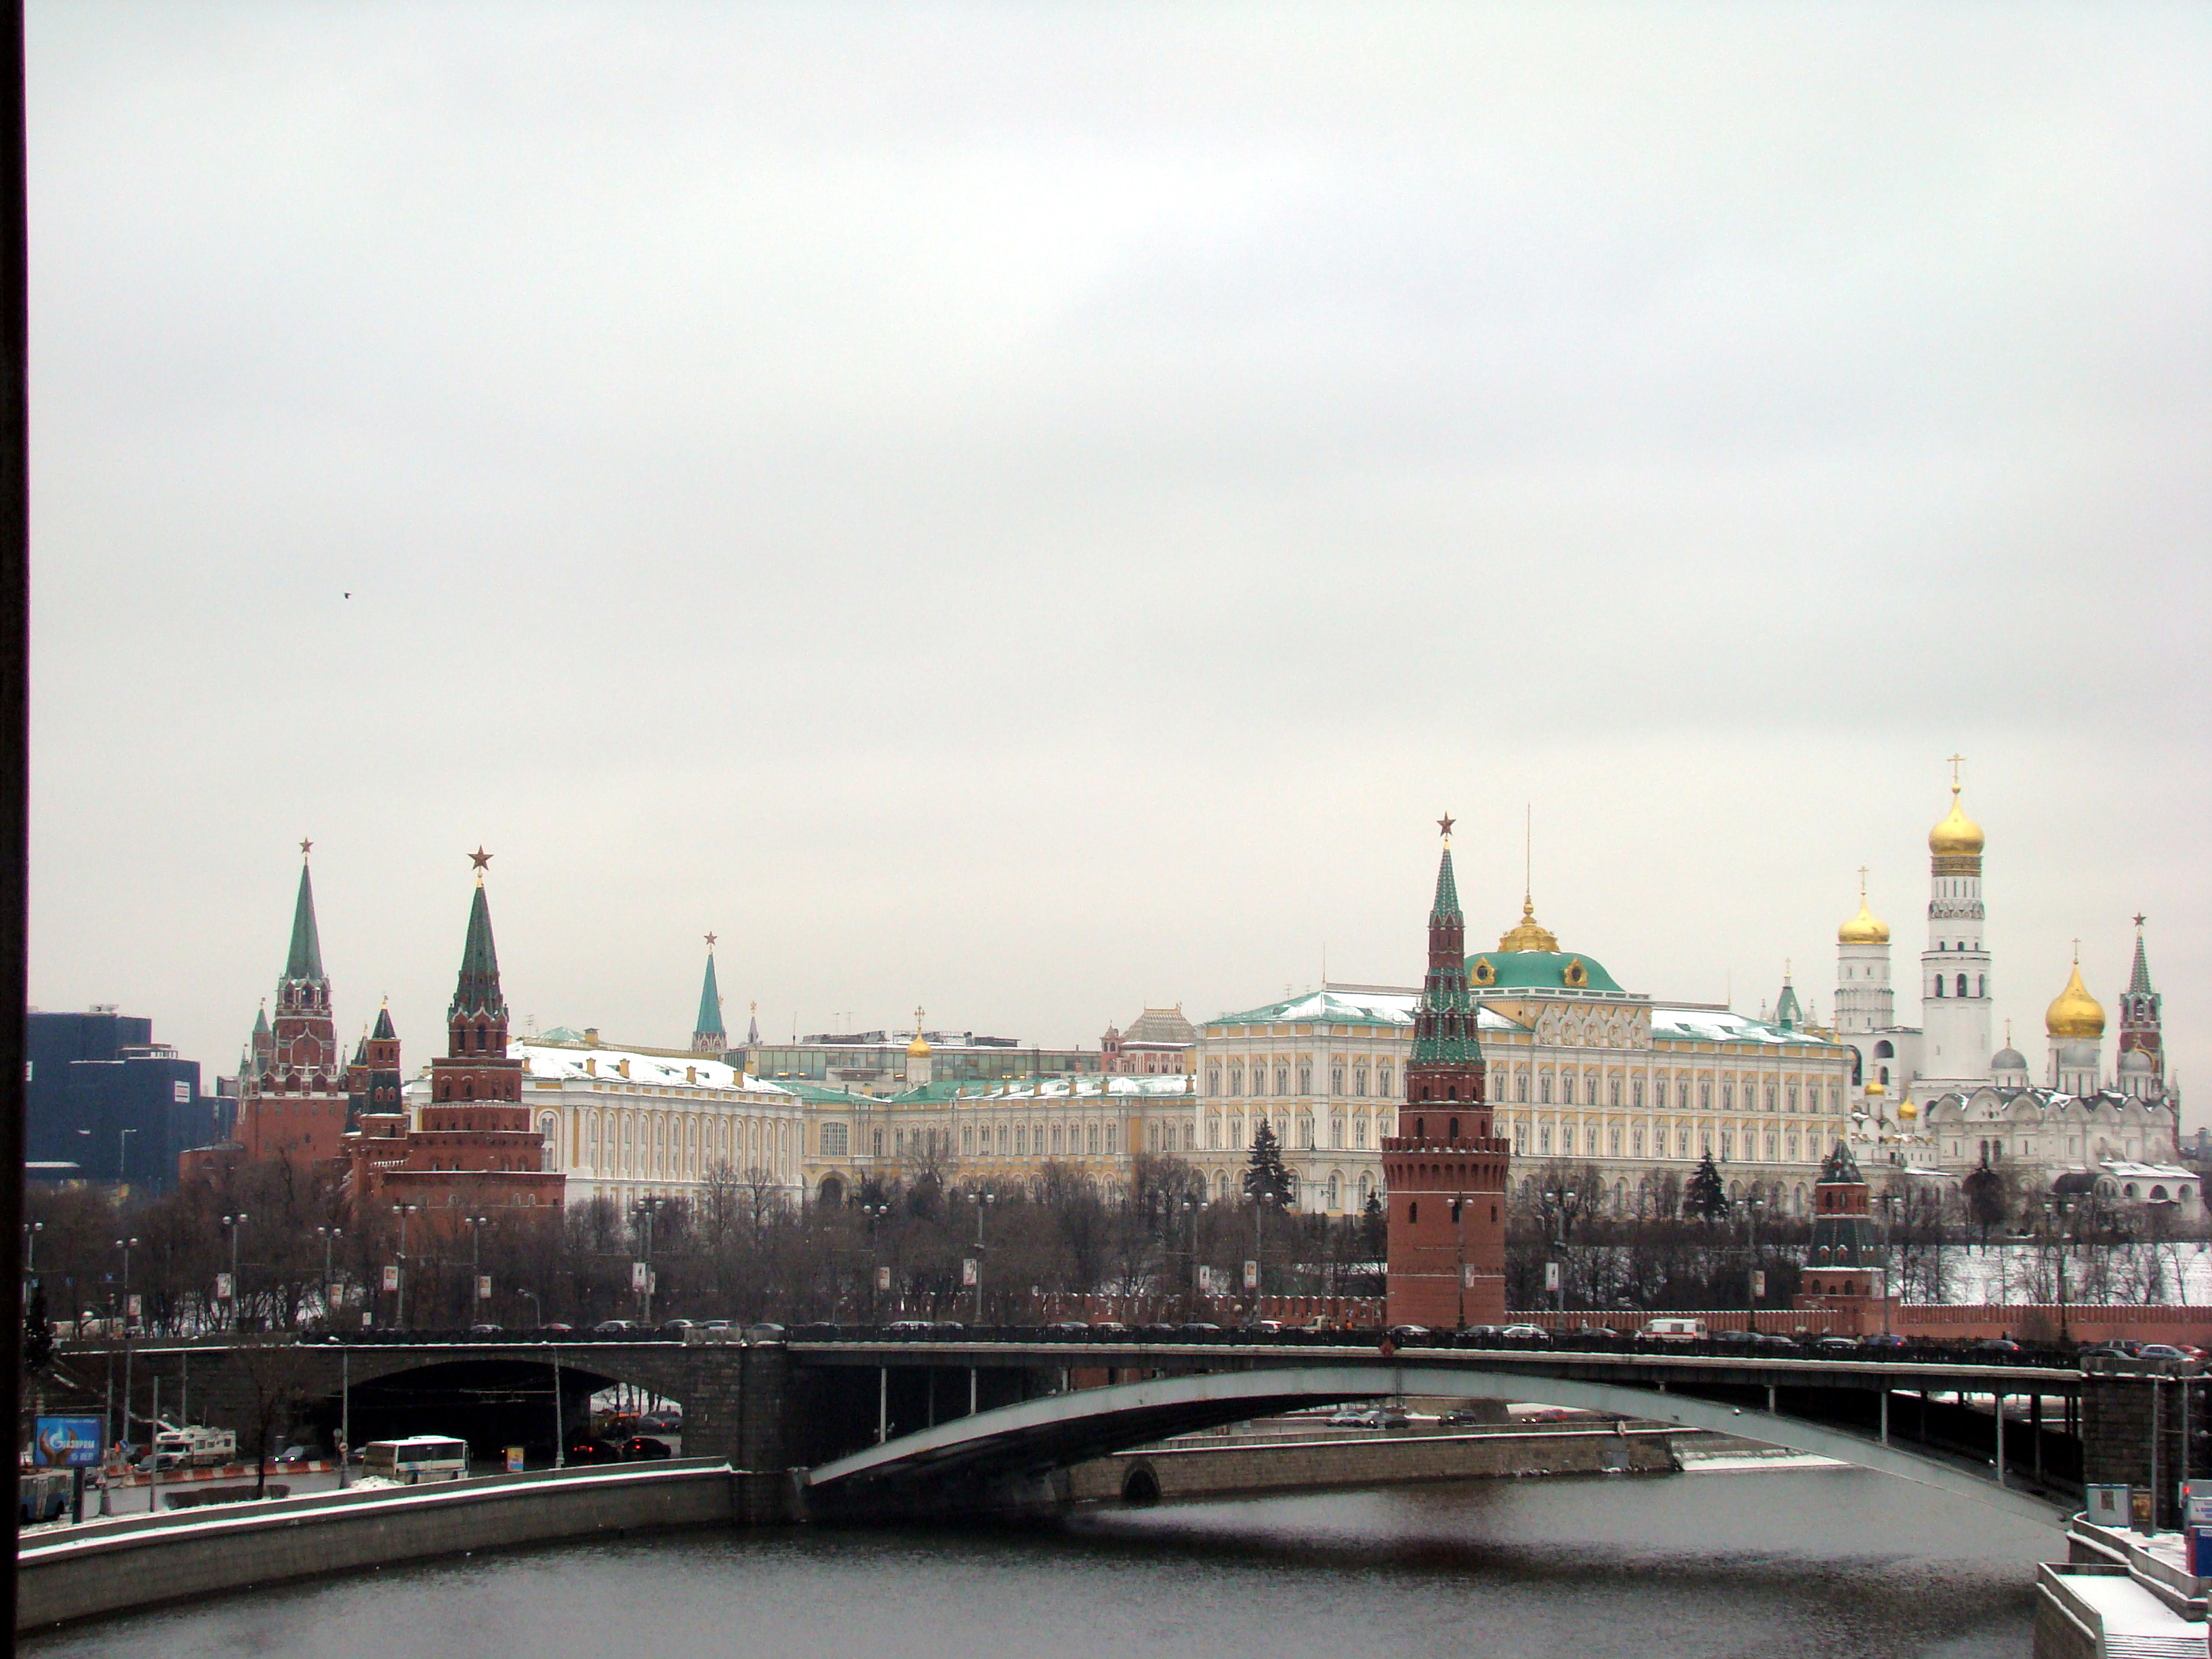
bridge, skyline, city, skyscraper, river, cityscape, panorama, downtown, reflection, landmark, waterway, sony, moscow, russia, cityscapes, moskau, dsc, h9, kremlin, dsch9, urban area, human settlement